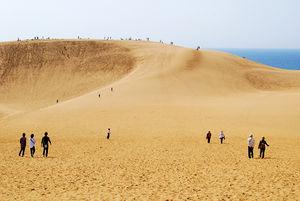
Dunes de sable dans la préfecture de Tottori, au Japon.
Le parc national de San'inkaigan est un parc national japonais situé dans la région du Chugoku. Créé en 1963, le parc couvre une superficie de 87,83 km² dont une bonne partie s'étend sur la Côte d'Uradome
Les dunes de Tottori sont des dunes situés à Tottori, dans la préfecture de Tottori, au Japon.
Les 100 paysages de l'ère Heisei sont une sélection de paysages du Japon effectuée par le journal japonais Yomiuri shinbun en 2009.